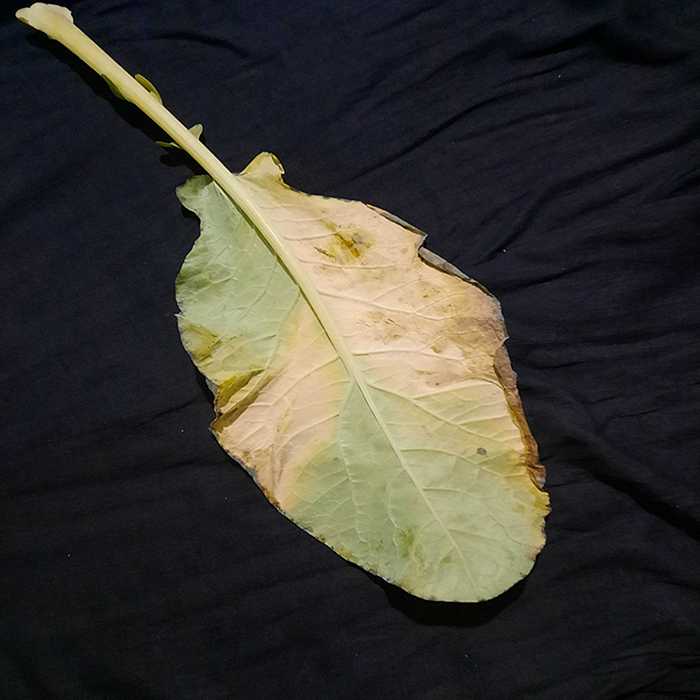
Plant: Cauliflower
Label: Black Rot